Bruno Cocset

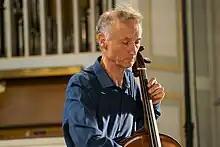
Bruno Cocset. Haapsalu, 2022

Bruno Cocset (born in 1963 in France) is a baroque cello player. After studying in National Conservatory of Tours, he received classes from Anner Bylsma, Jaap Schröder and Christophe Coin. He has worked with many of the most important "historically informed" groups of Europe, having recording mainly with Jordi Savall's "Le Concert des Nations" before he created his own baroque ensemble: "Les Basses Réunies". He is well known for the "rescue" of forgotten composers, such as Jean-Baptiste Barrière or Evaristo Felice Dall'Abaco, two examples of a vast corpus of recordings including innovative versions of Bach Cello Suites and Vivaldi Cello Concerti and Sonatas.